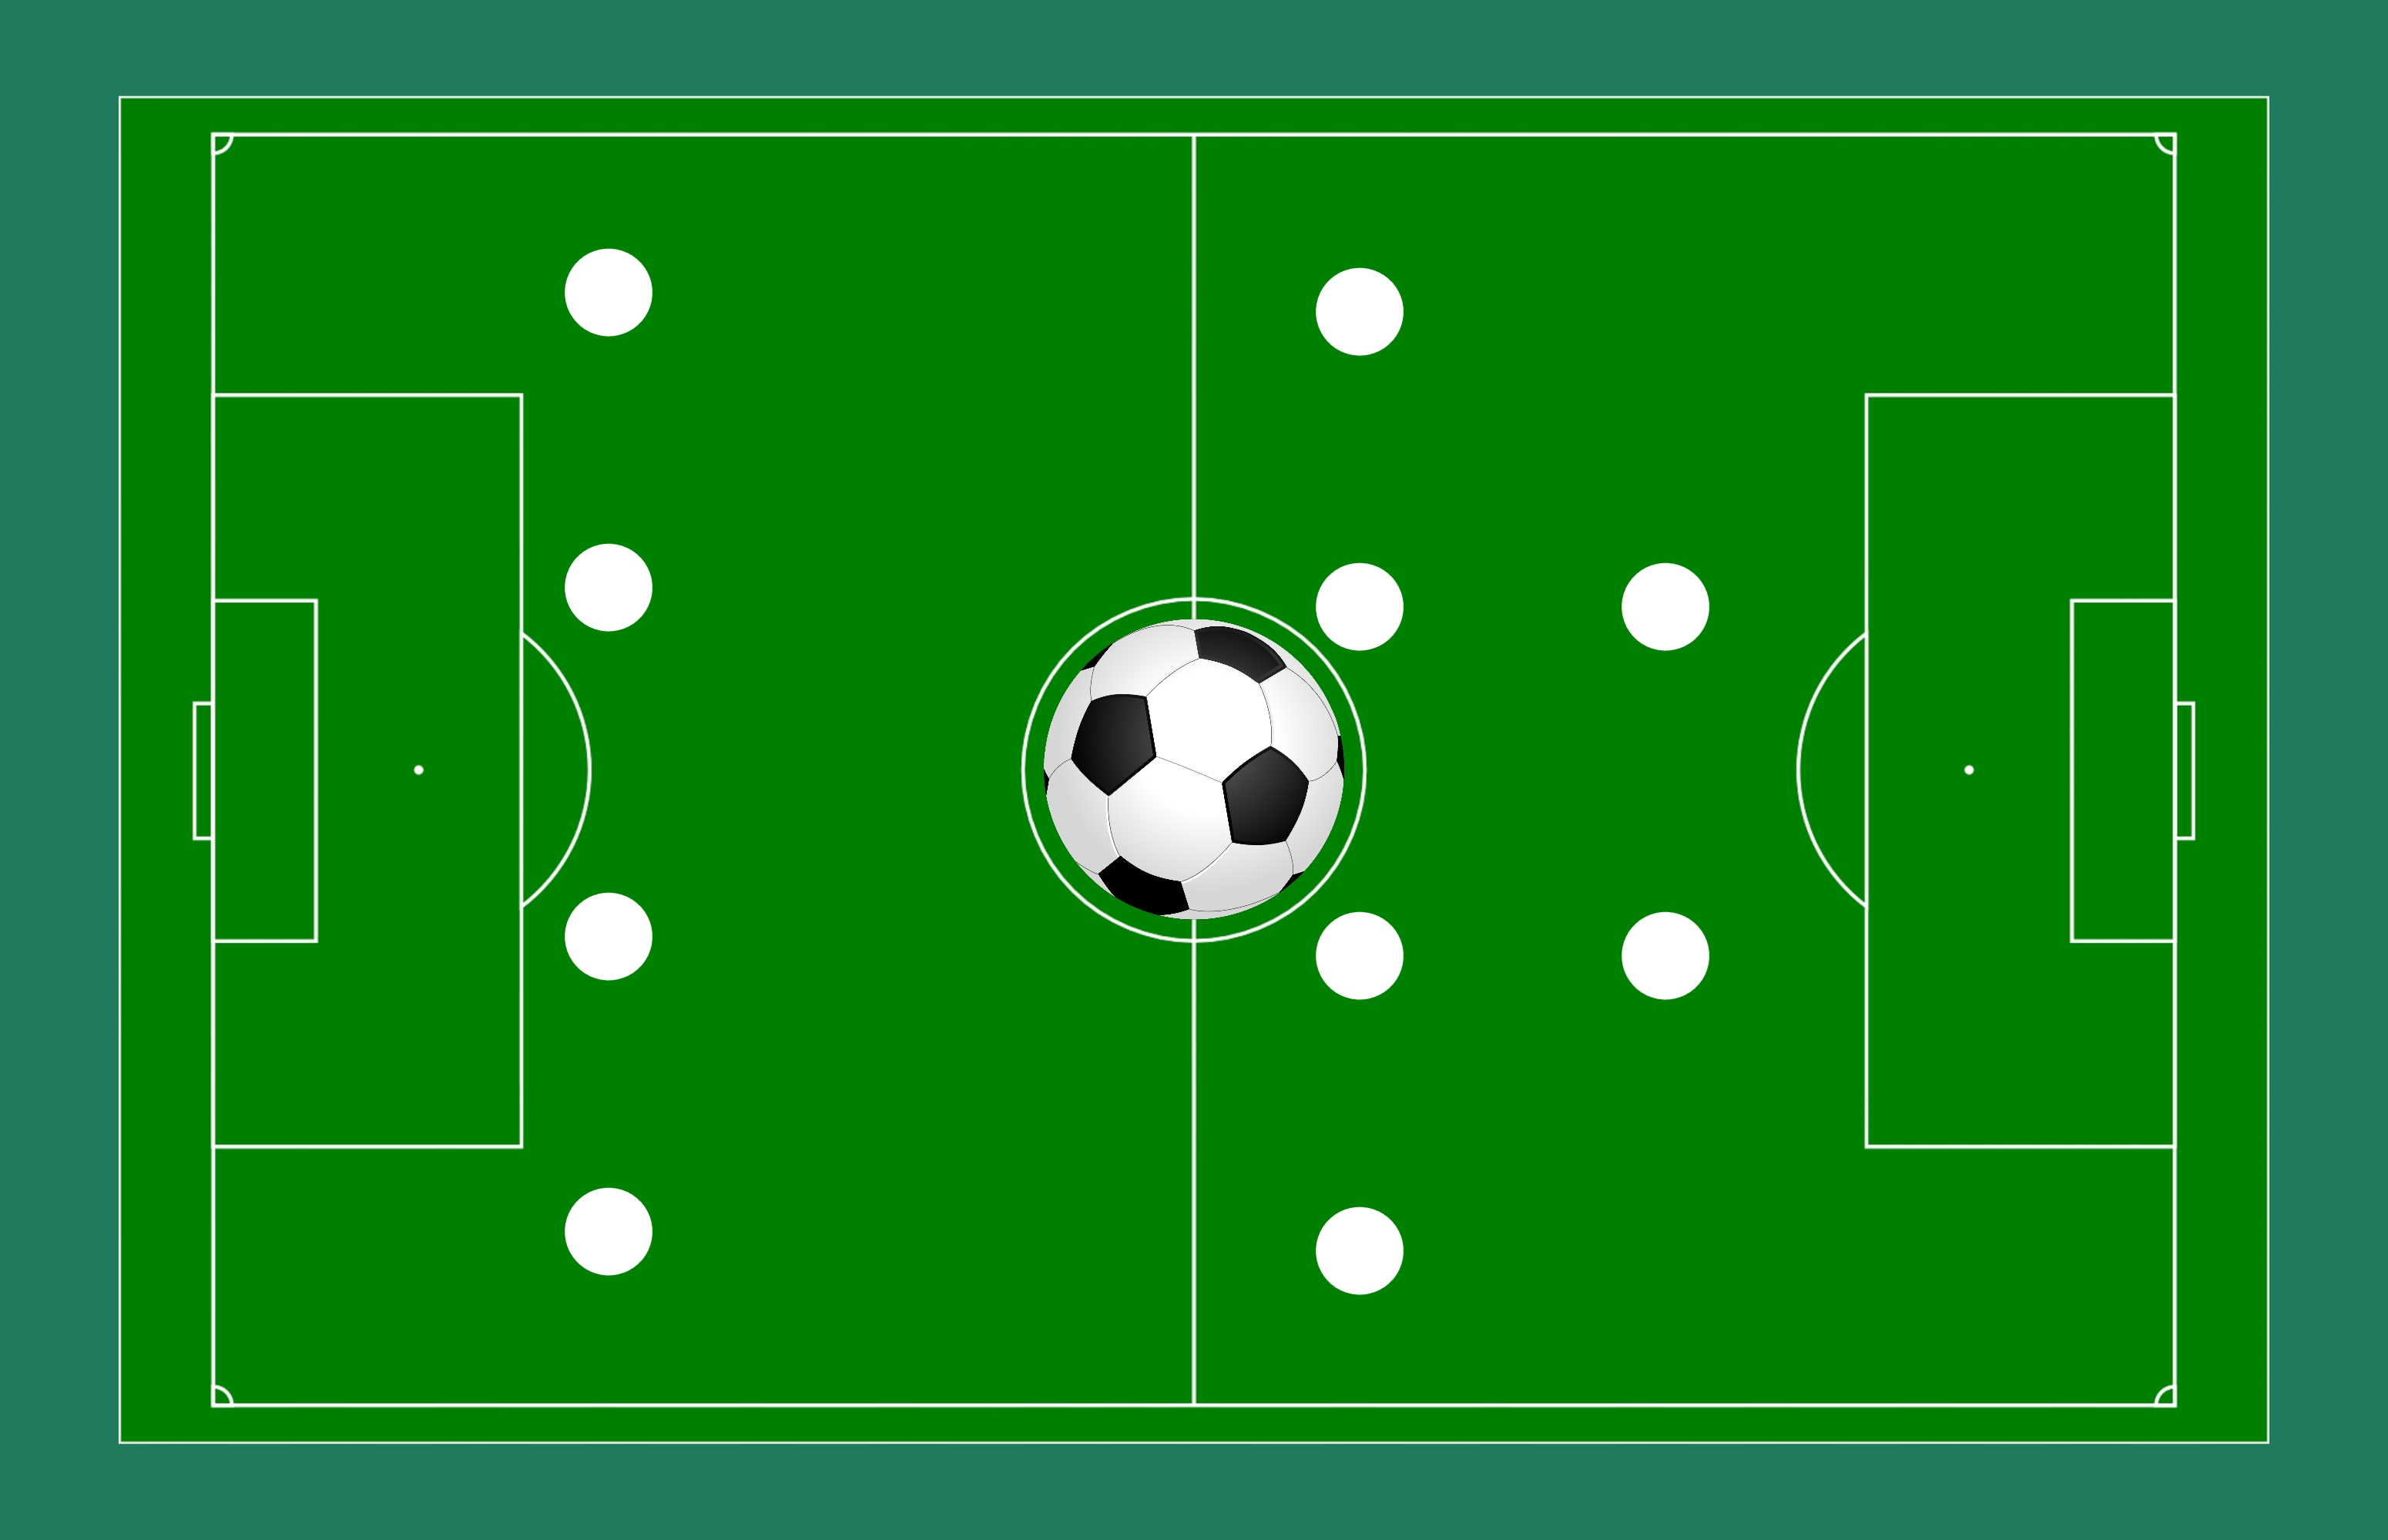
strategy, football, soccer, game, plan, table, ball, recreation, dots, green, four, field, line, grass, chalkboard, defense, team, goal, circle, corner, coach, sport, soccer ball, sports equipment, games, sport venue